Frank Thornton

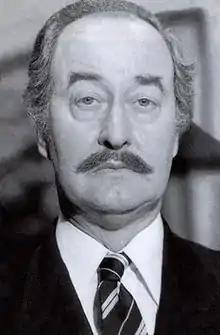
Thornton as Captain Peacock in "Are You Being Served?"

Frank Thornton Ball (15 January 192116 March 2013), professionally known as Frank Thornton, was an English actor. He was best known for playing Captain Peacock in the TV sitcom "Are You Being Served?" and its sequel "Grace & Favour" ("Are You Being Served? Again!") and as Herbert "Truly" Truelove in TV sitcom "Last of the Summer Wine".